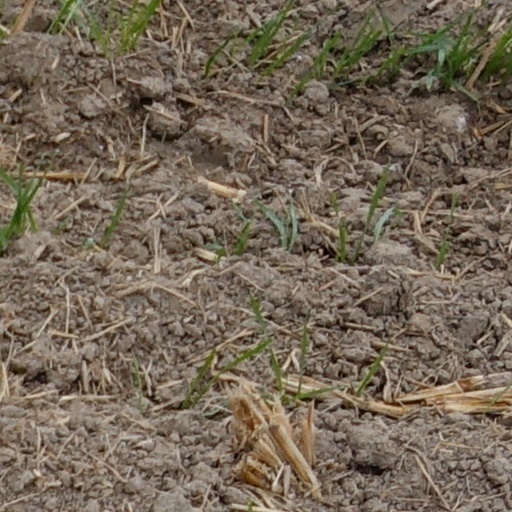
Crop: wheat